Walter Bonatti

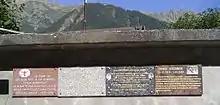
Plaque commemorating the Vincendon and Henry tragedy

In the meantime Vincendon's party decided, from the summit of Mont Blanc, to turn back and head directly to Chamonix, but the arrival of darkness forced them to spend the night in a crevasse at . Bonatti and Gheser left the Vallot Hut on 27 December, descended the Italian side of Mont Blanc and arrived at the Gonella Hut, where on 30 December a team of alpine guides arrived to rescue them.